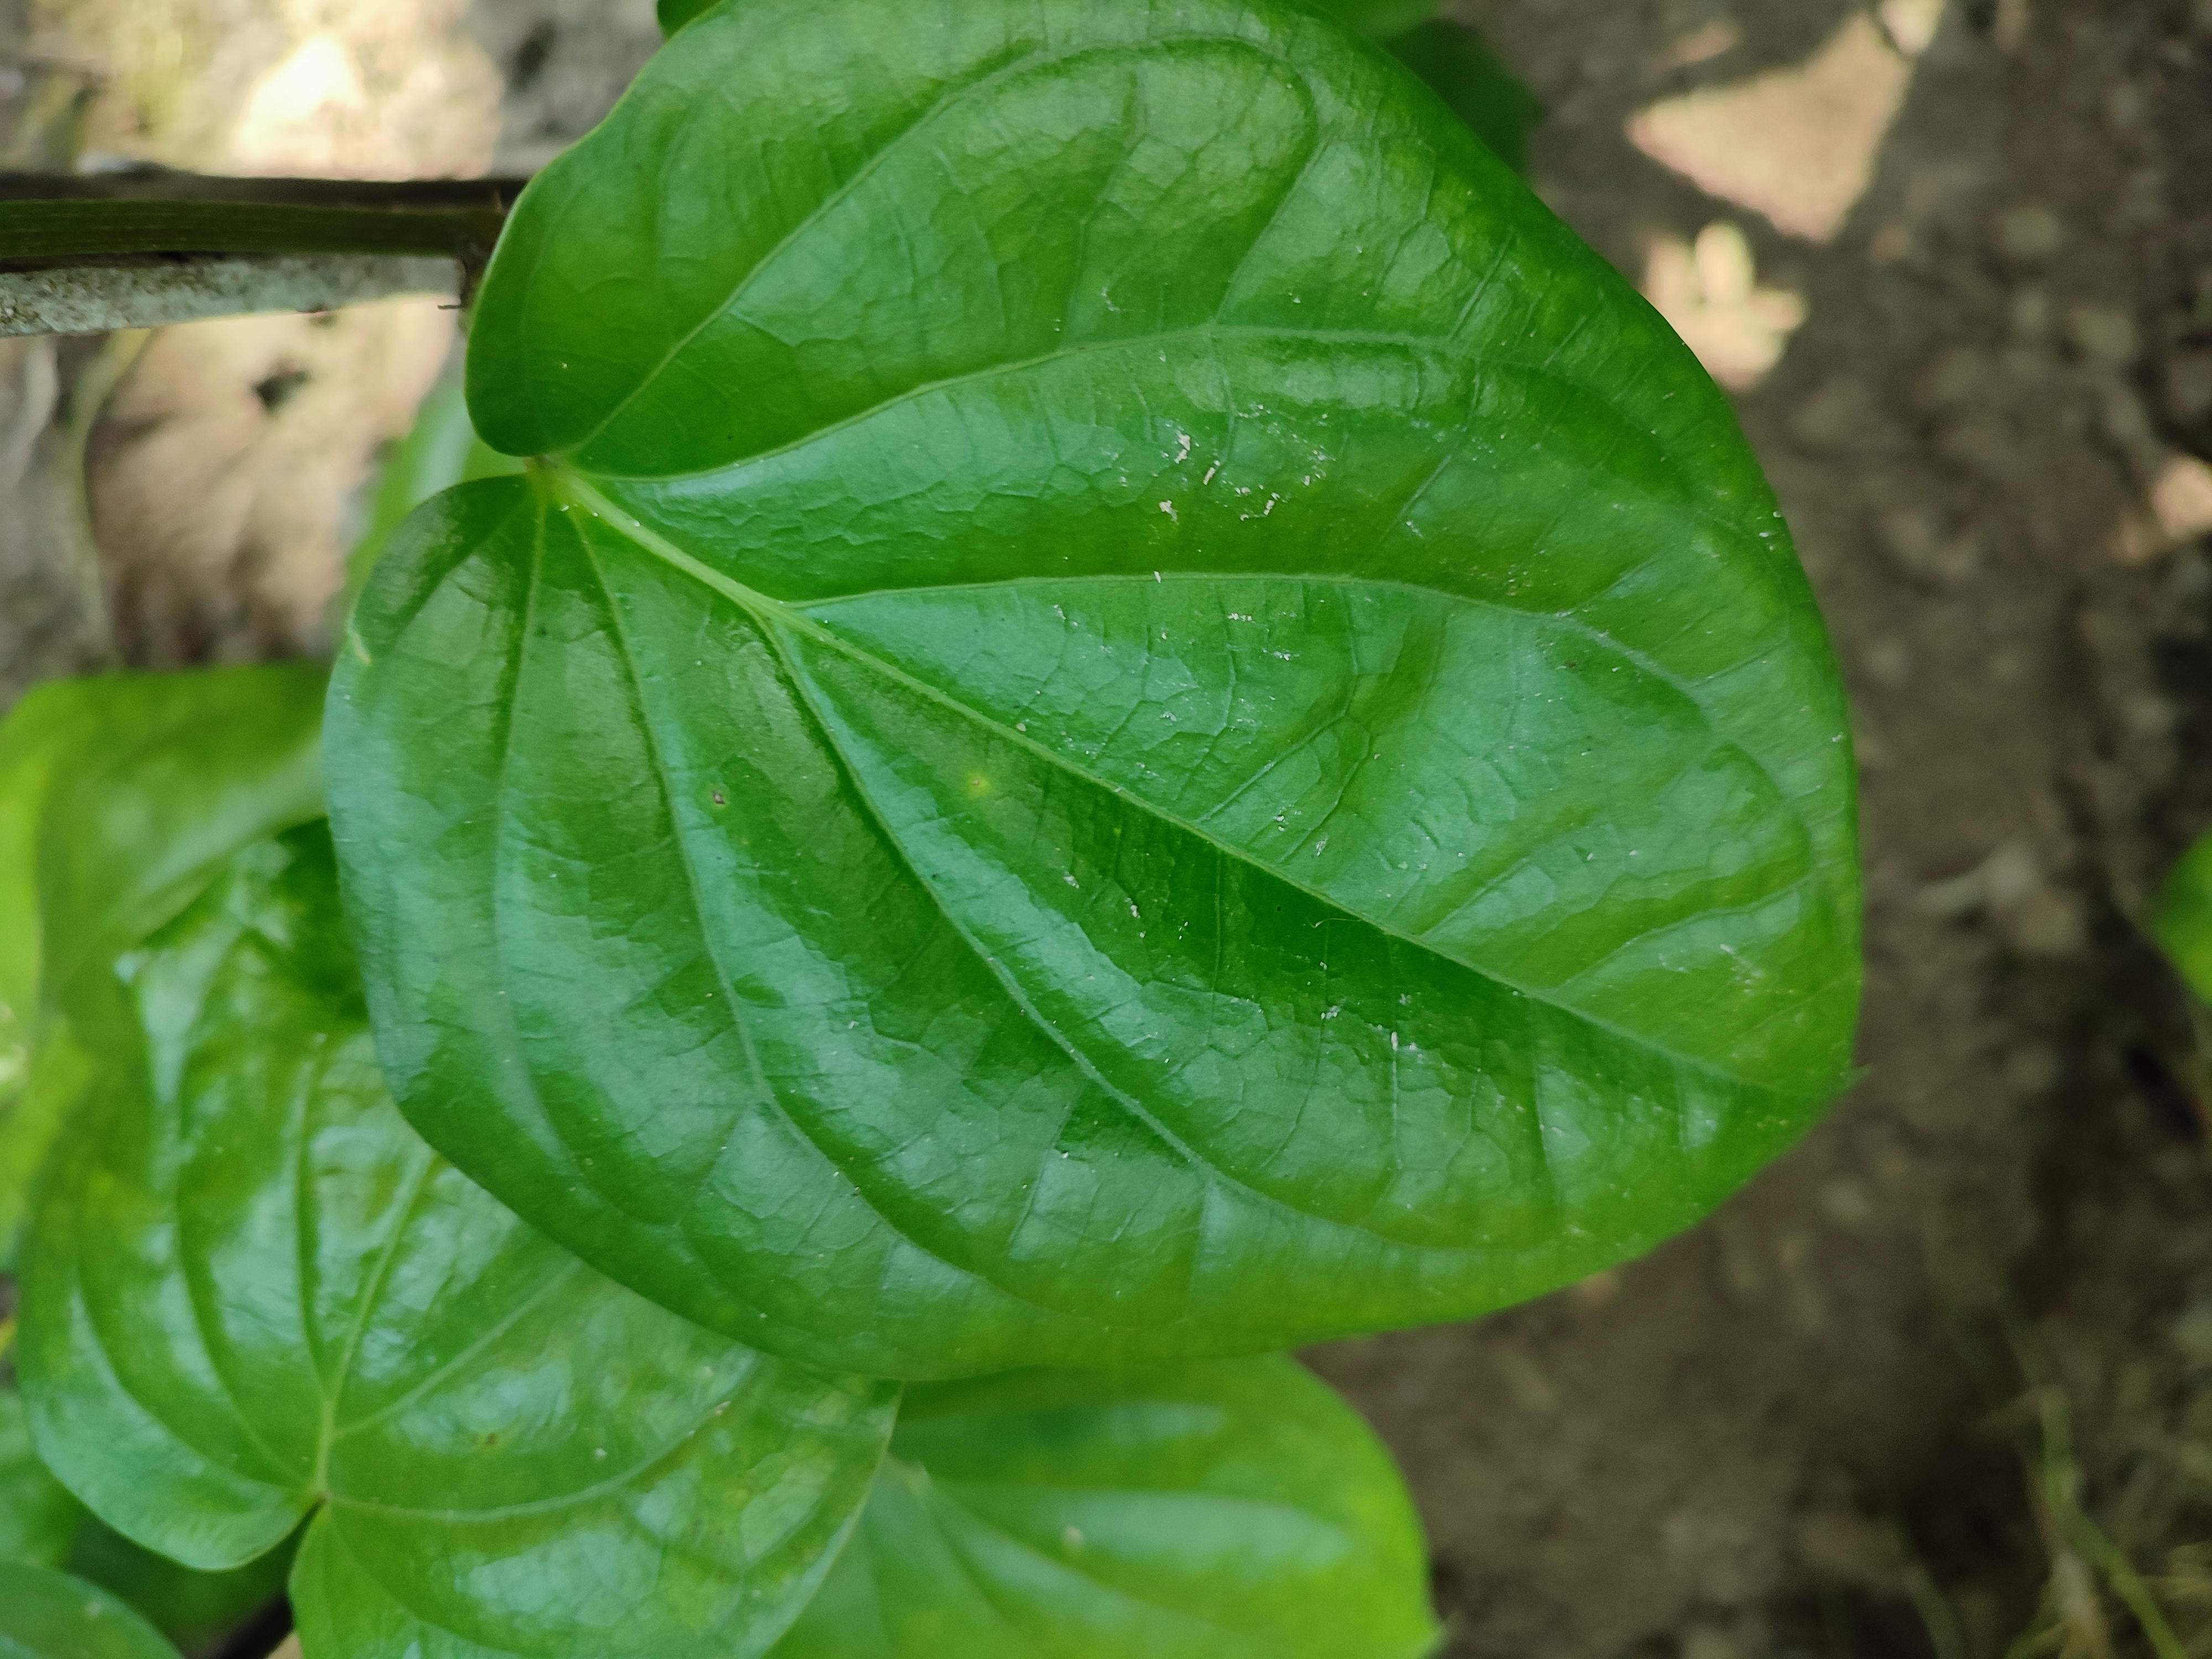
Label: Healthy_Leaf